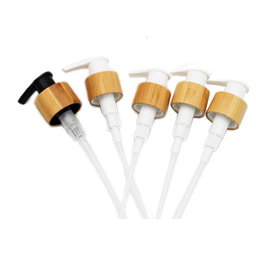
Label: glass